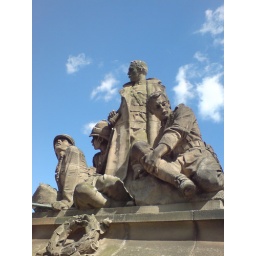
I like the colours in this. The statue sits really nicely on the clear blue sky.